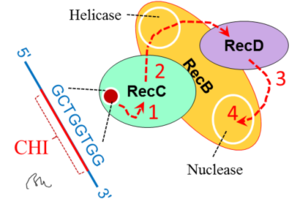
RecBCD actif - initié dans le site CHI